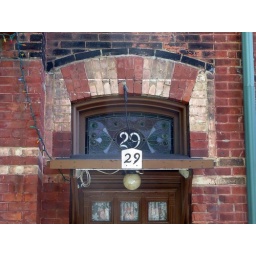
Stained glass window in the Annex, Toronto.